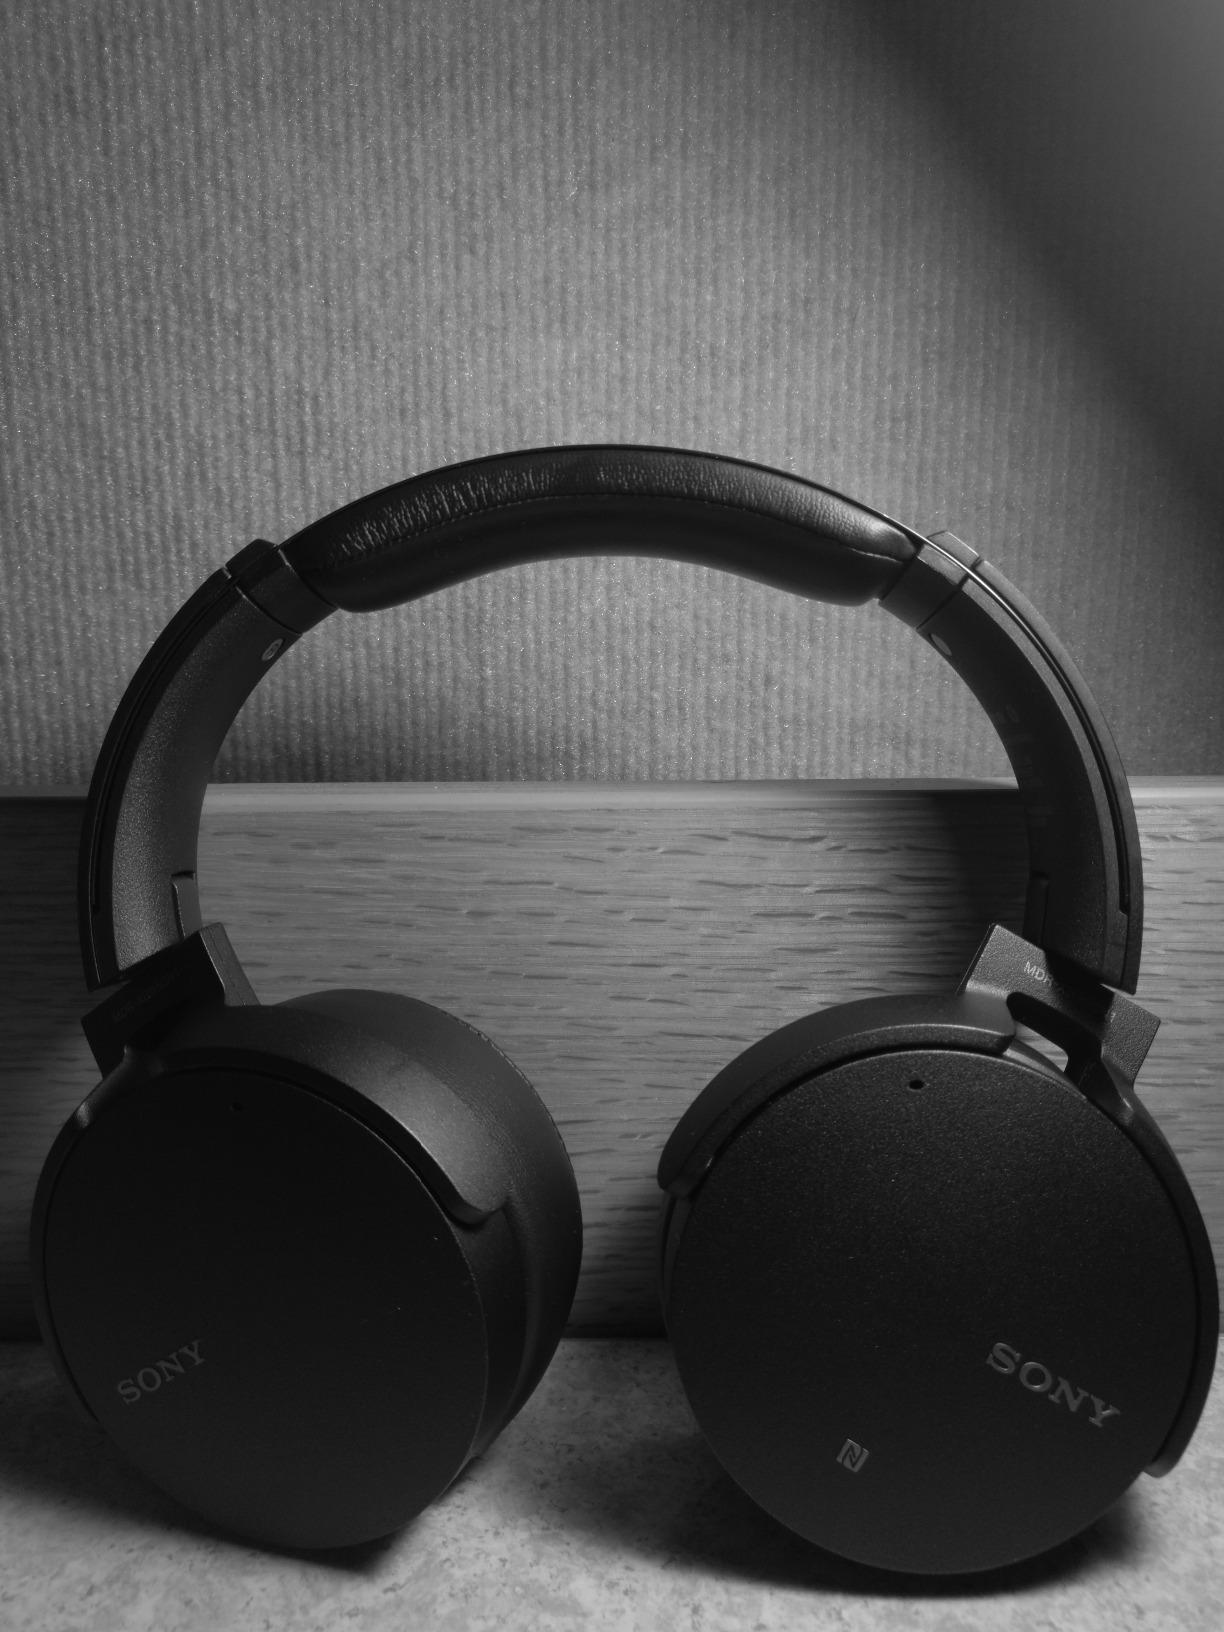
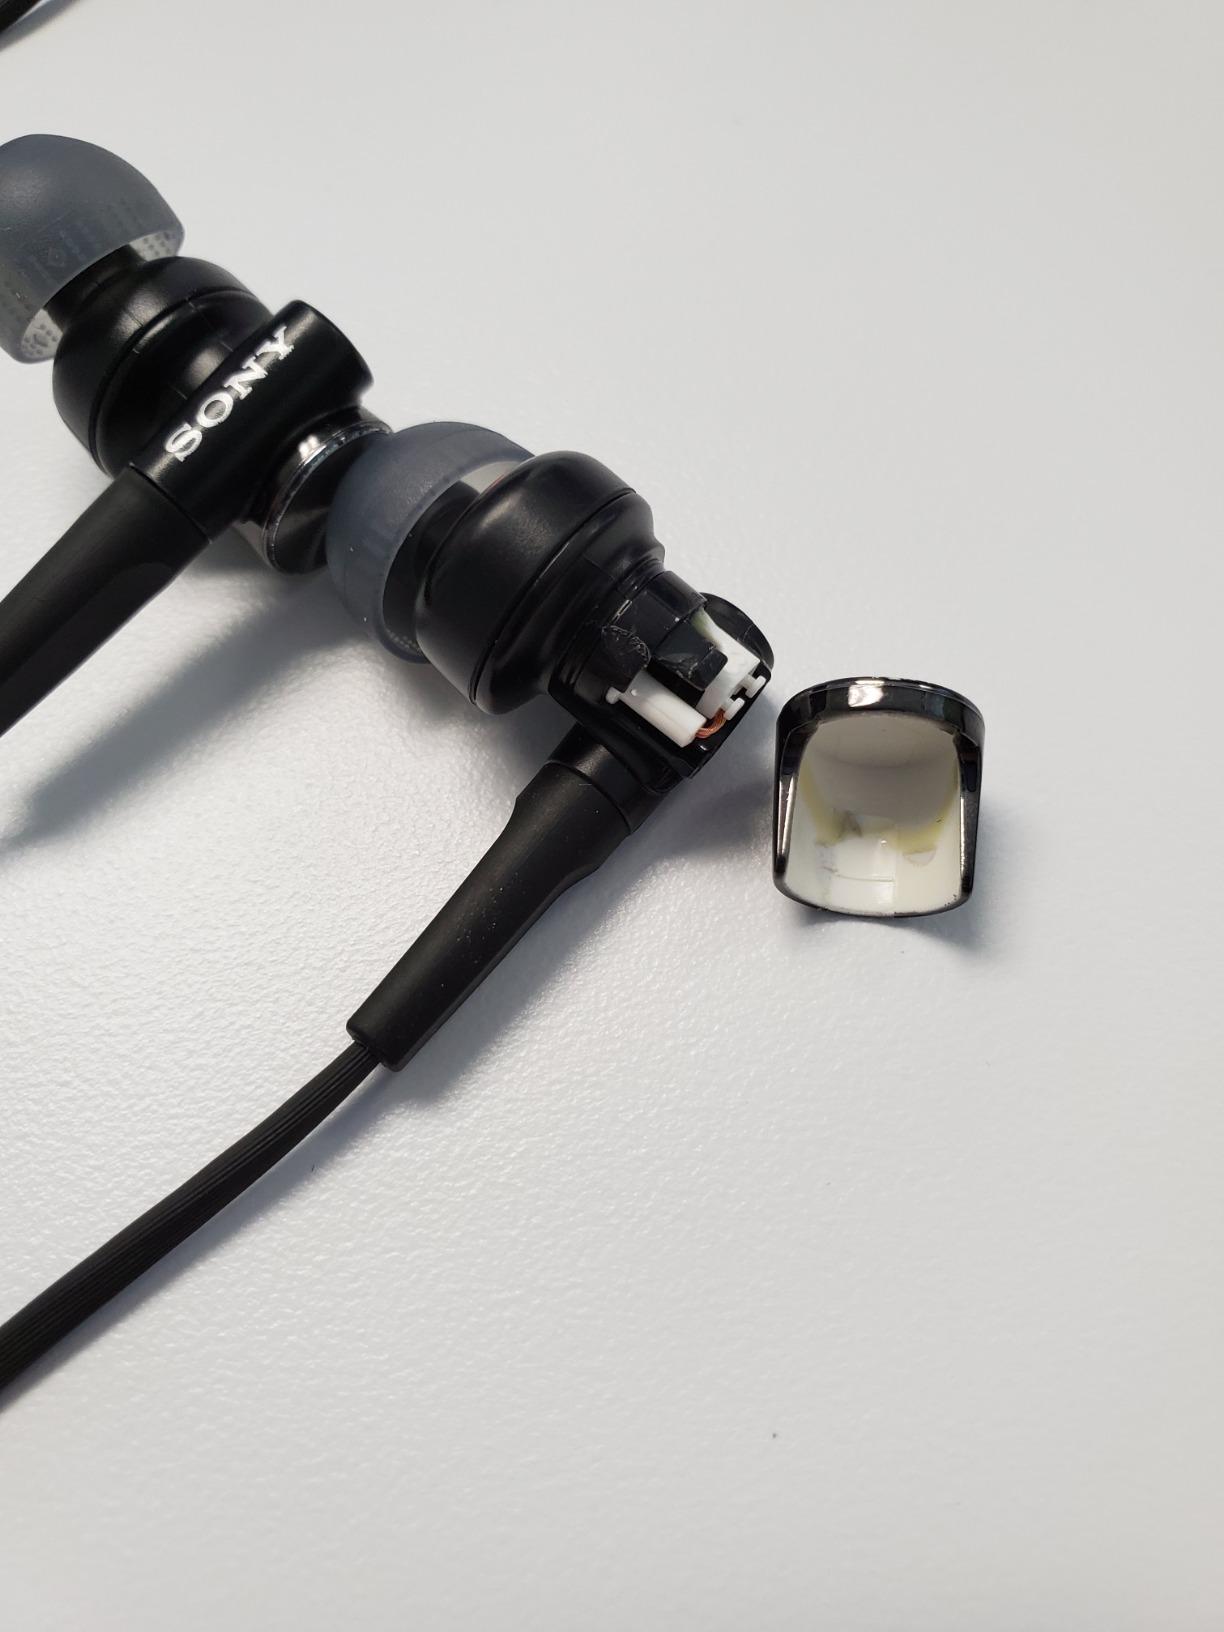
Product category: headphones
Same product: no